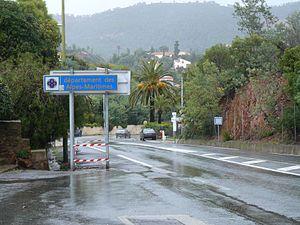
Début de la D6098 à la frontière Var/Alpaes-Maritimes
La route du bord de mer est une route touristique de la Côte d'Azur qui longe la mer Méditerranée, depuis Le Trayas à l'est de Saint-Raphaël jusqu'à Menton et la frontière italienne, sur une longueur d'une centaine de kilomètres, en passant par les communes de Saint-Raphaël, Théoule-sur-Mer, Mandelieu-la-Napoule, La Bocca, Cannes, Vallauris, Antibes, Villeneuve-Loubet, Cagnes-sur-Mer, Saint-Laurent-du-Var, Nice, Villefranche-sur-Mer, Beaulieu-sur-Mer, Eze, Saint-Jean-Cap-Ferrat, Cap-d'Ail, la Principauté de Monaco, Roquebrune-Cap-Martin et Menton. Elle est une partie de l'ancienne route nationale 98 devenue route départementale 6098 dans les Alpes-Maritimes ou route métropolitaine 6098 dans la Métropole Nice Côte d'Azur.